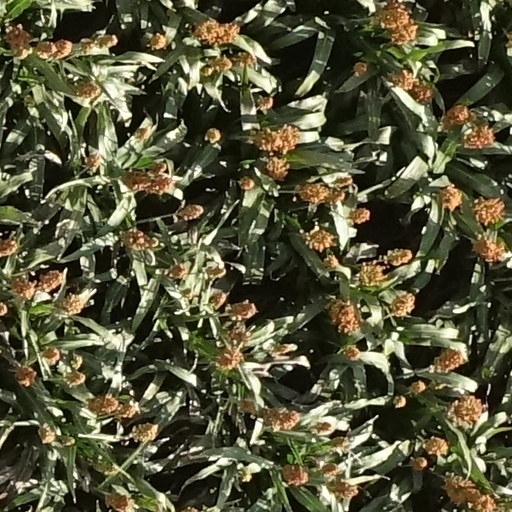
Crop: sorghum